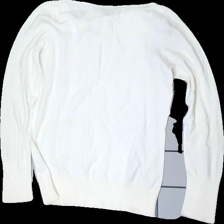
View: back
Type: Sweater
Category: Ladies
Brand: Missing
Colors: White
Material: 100% Cotton
Cut: None
Stains: Major
Price range: <50
Recommended usage: Recycle